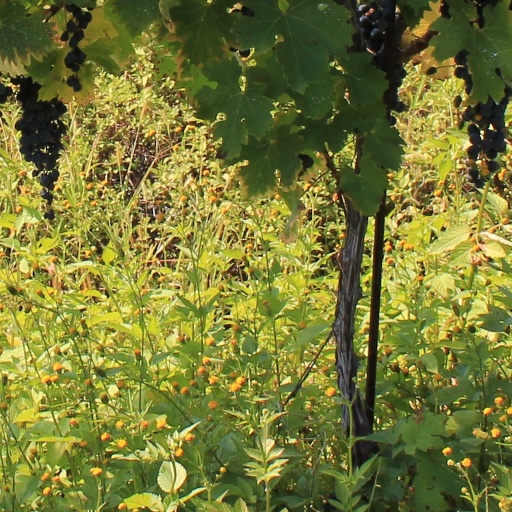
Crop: grape